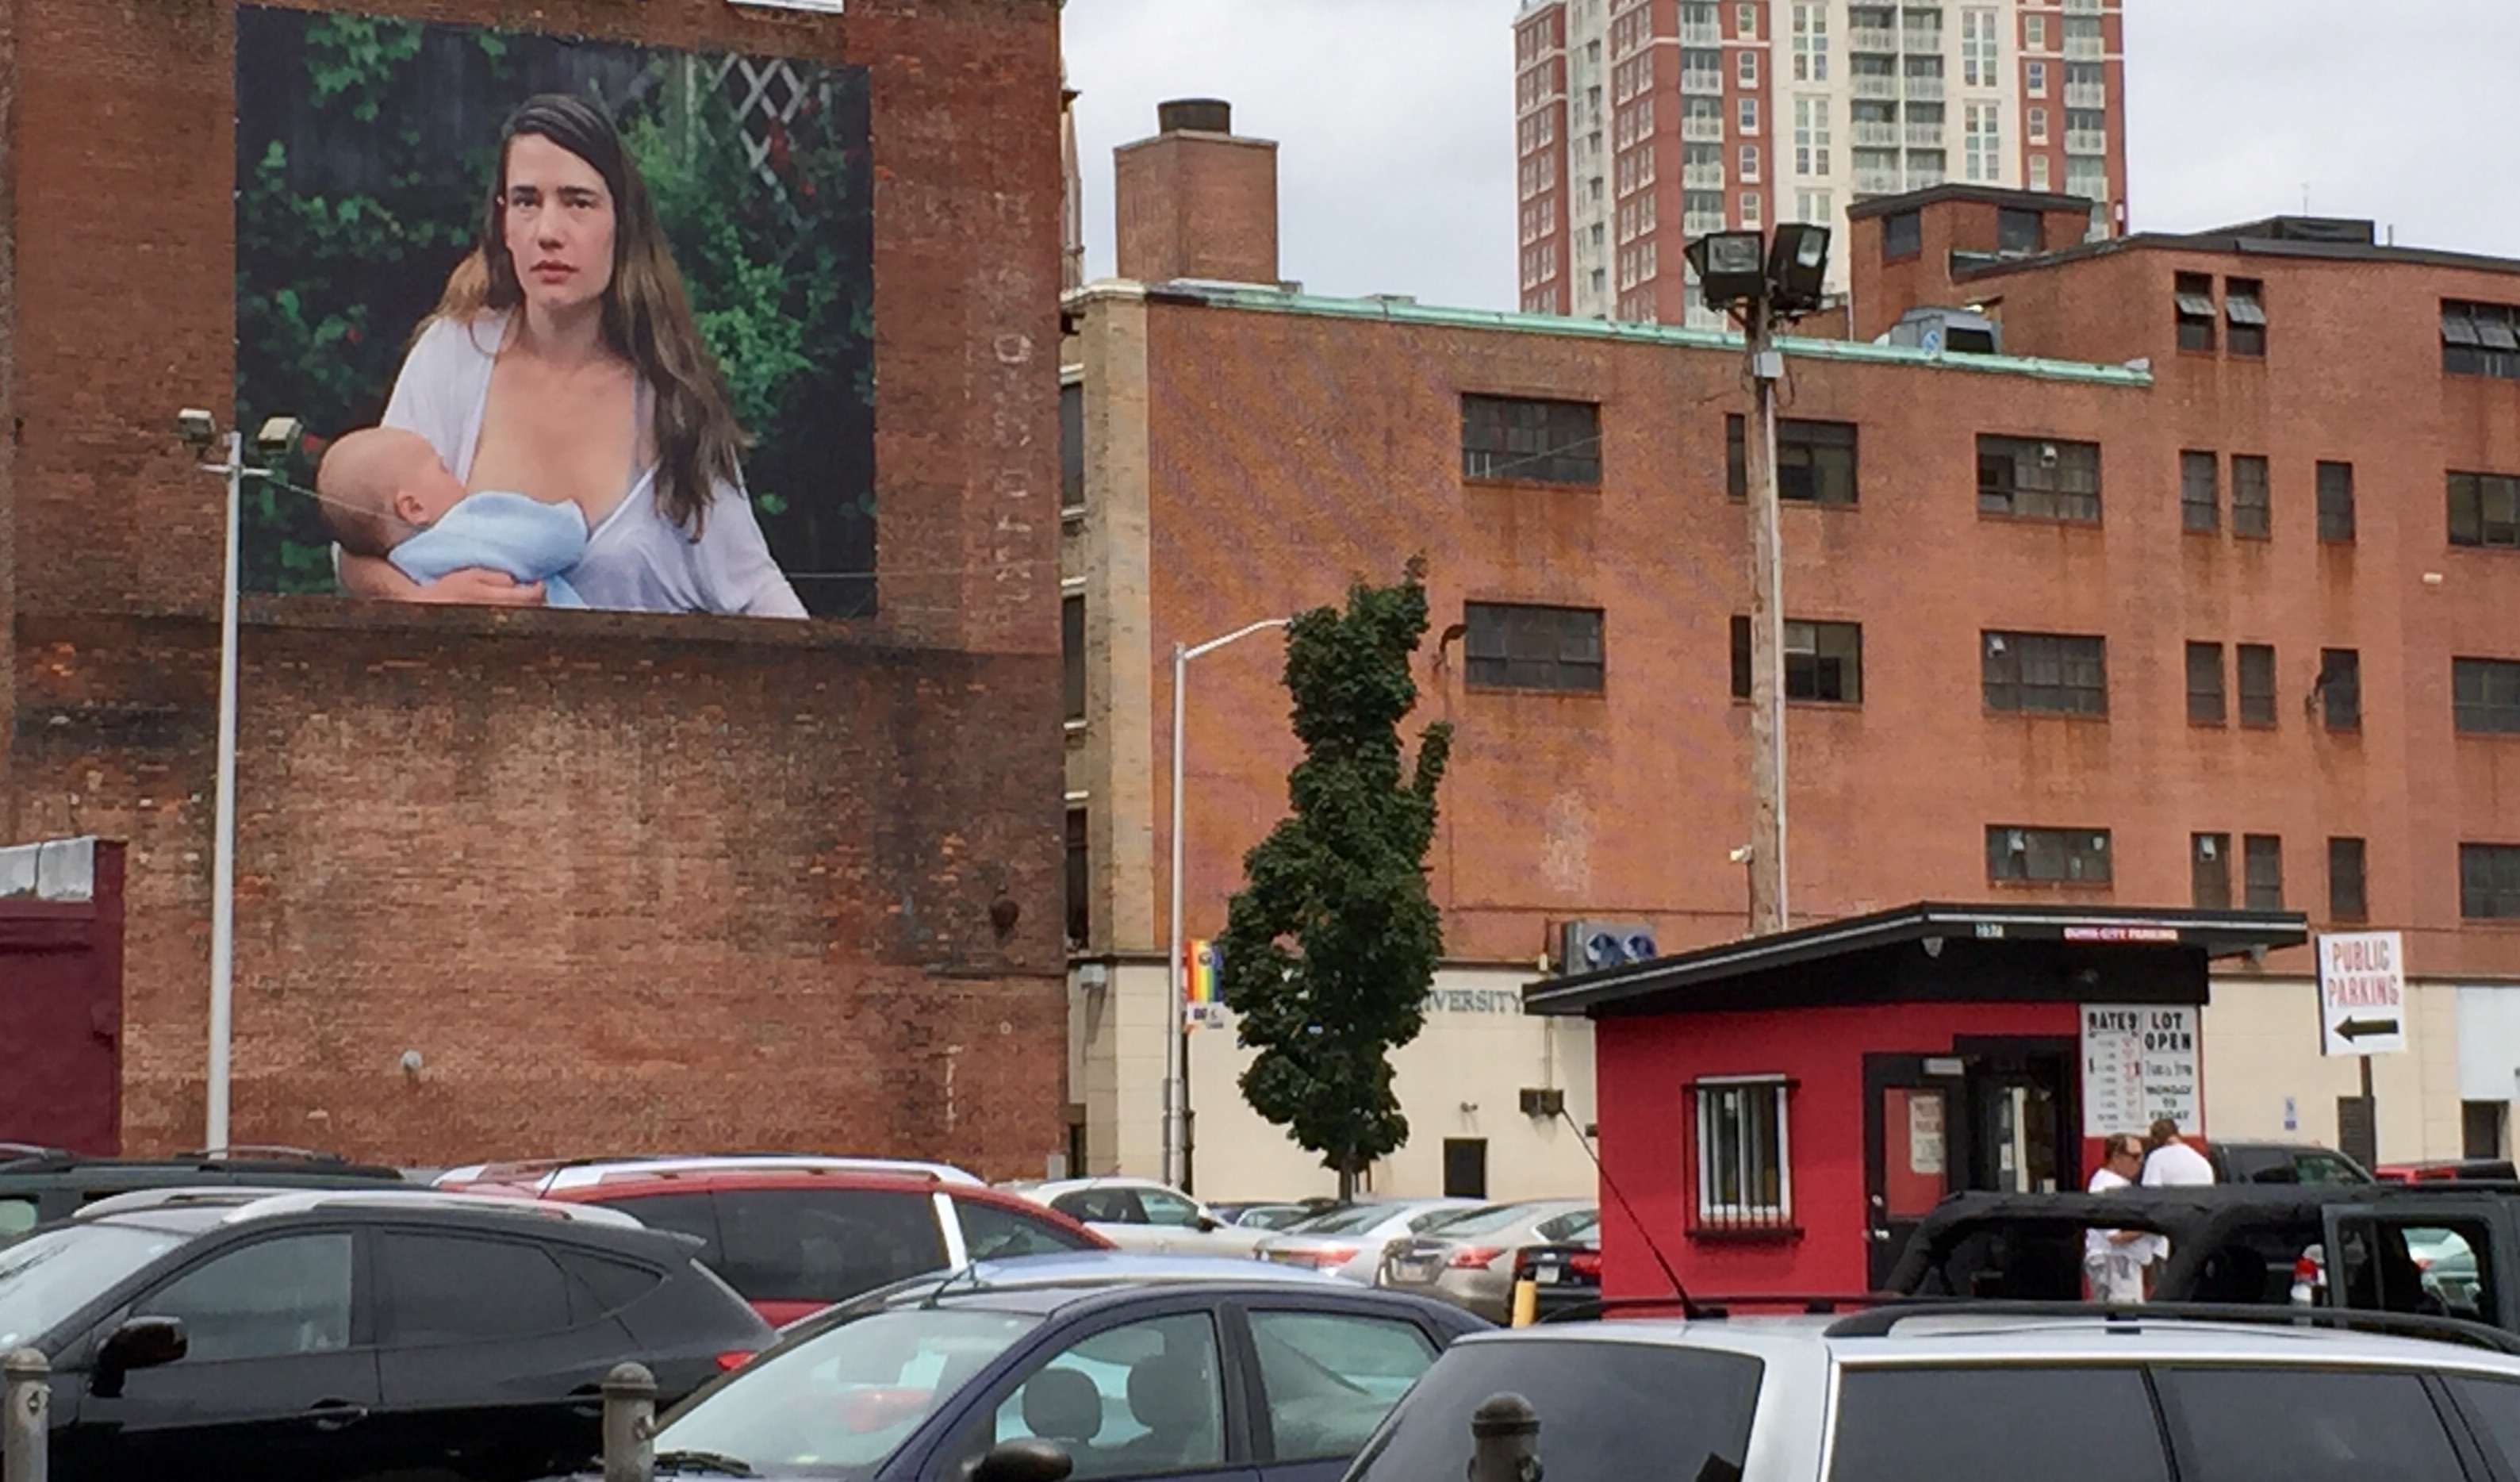
road, street, city, downtown, neighbourhood, urban area